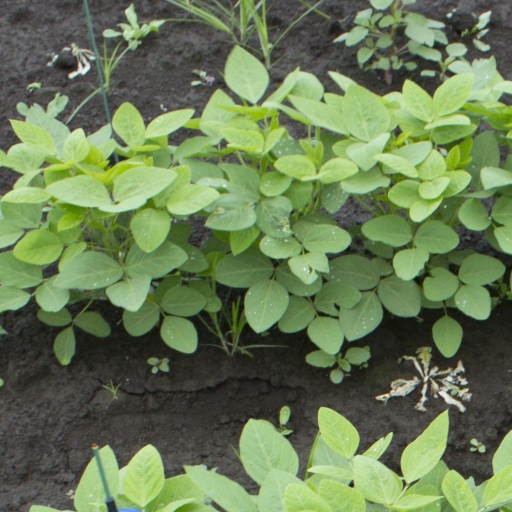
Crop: soybean